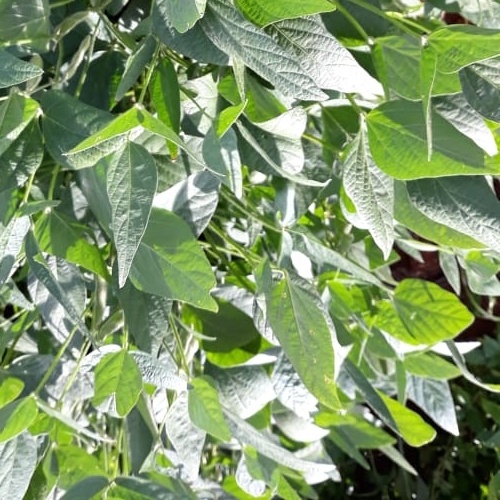
Label: Healthy